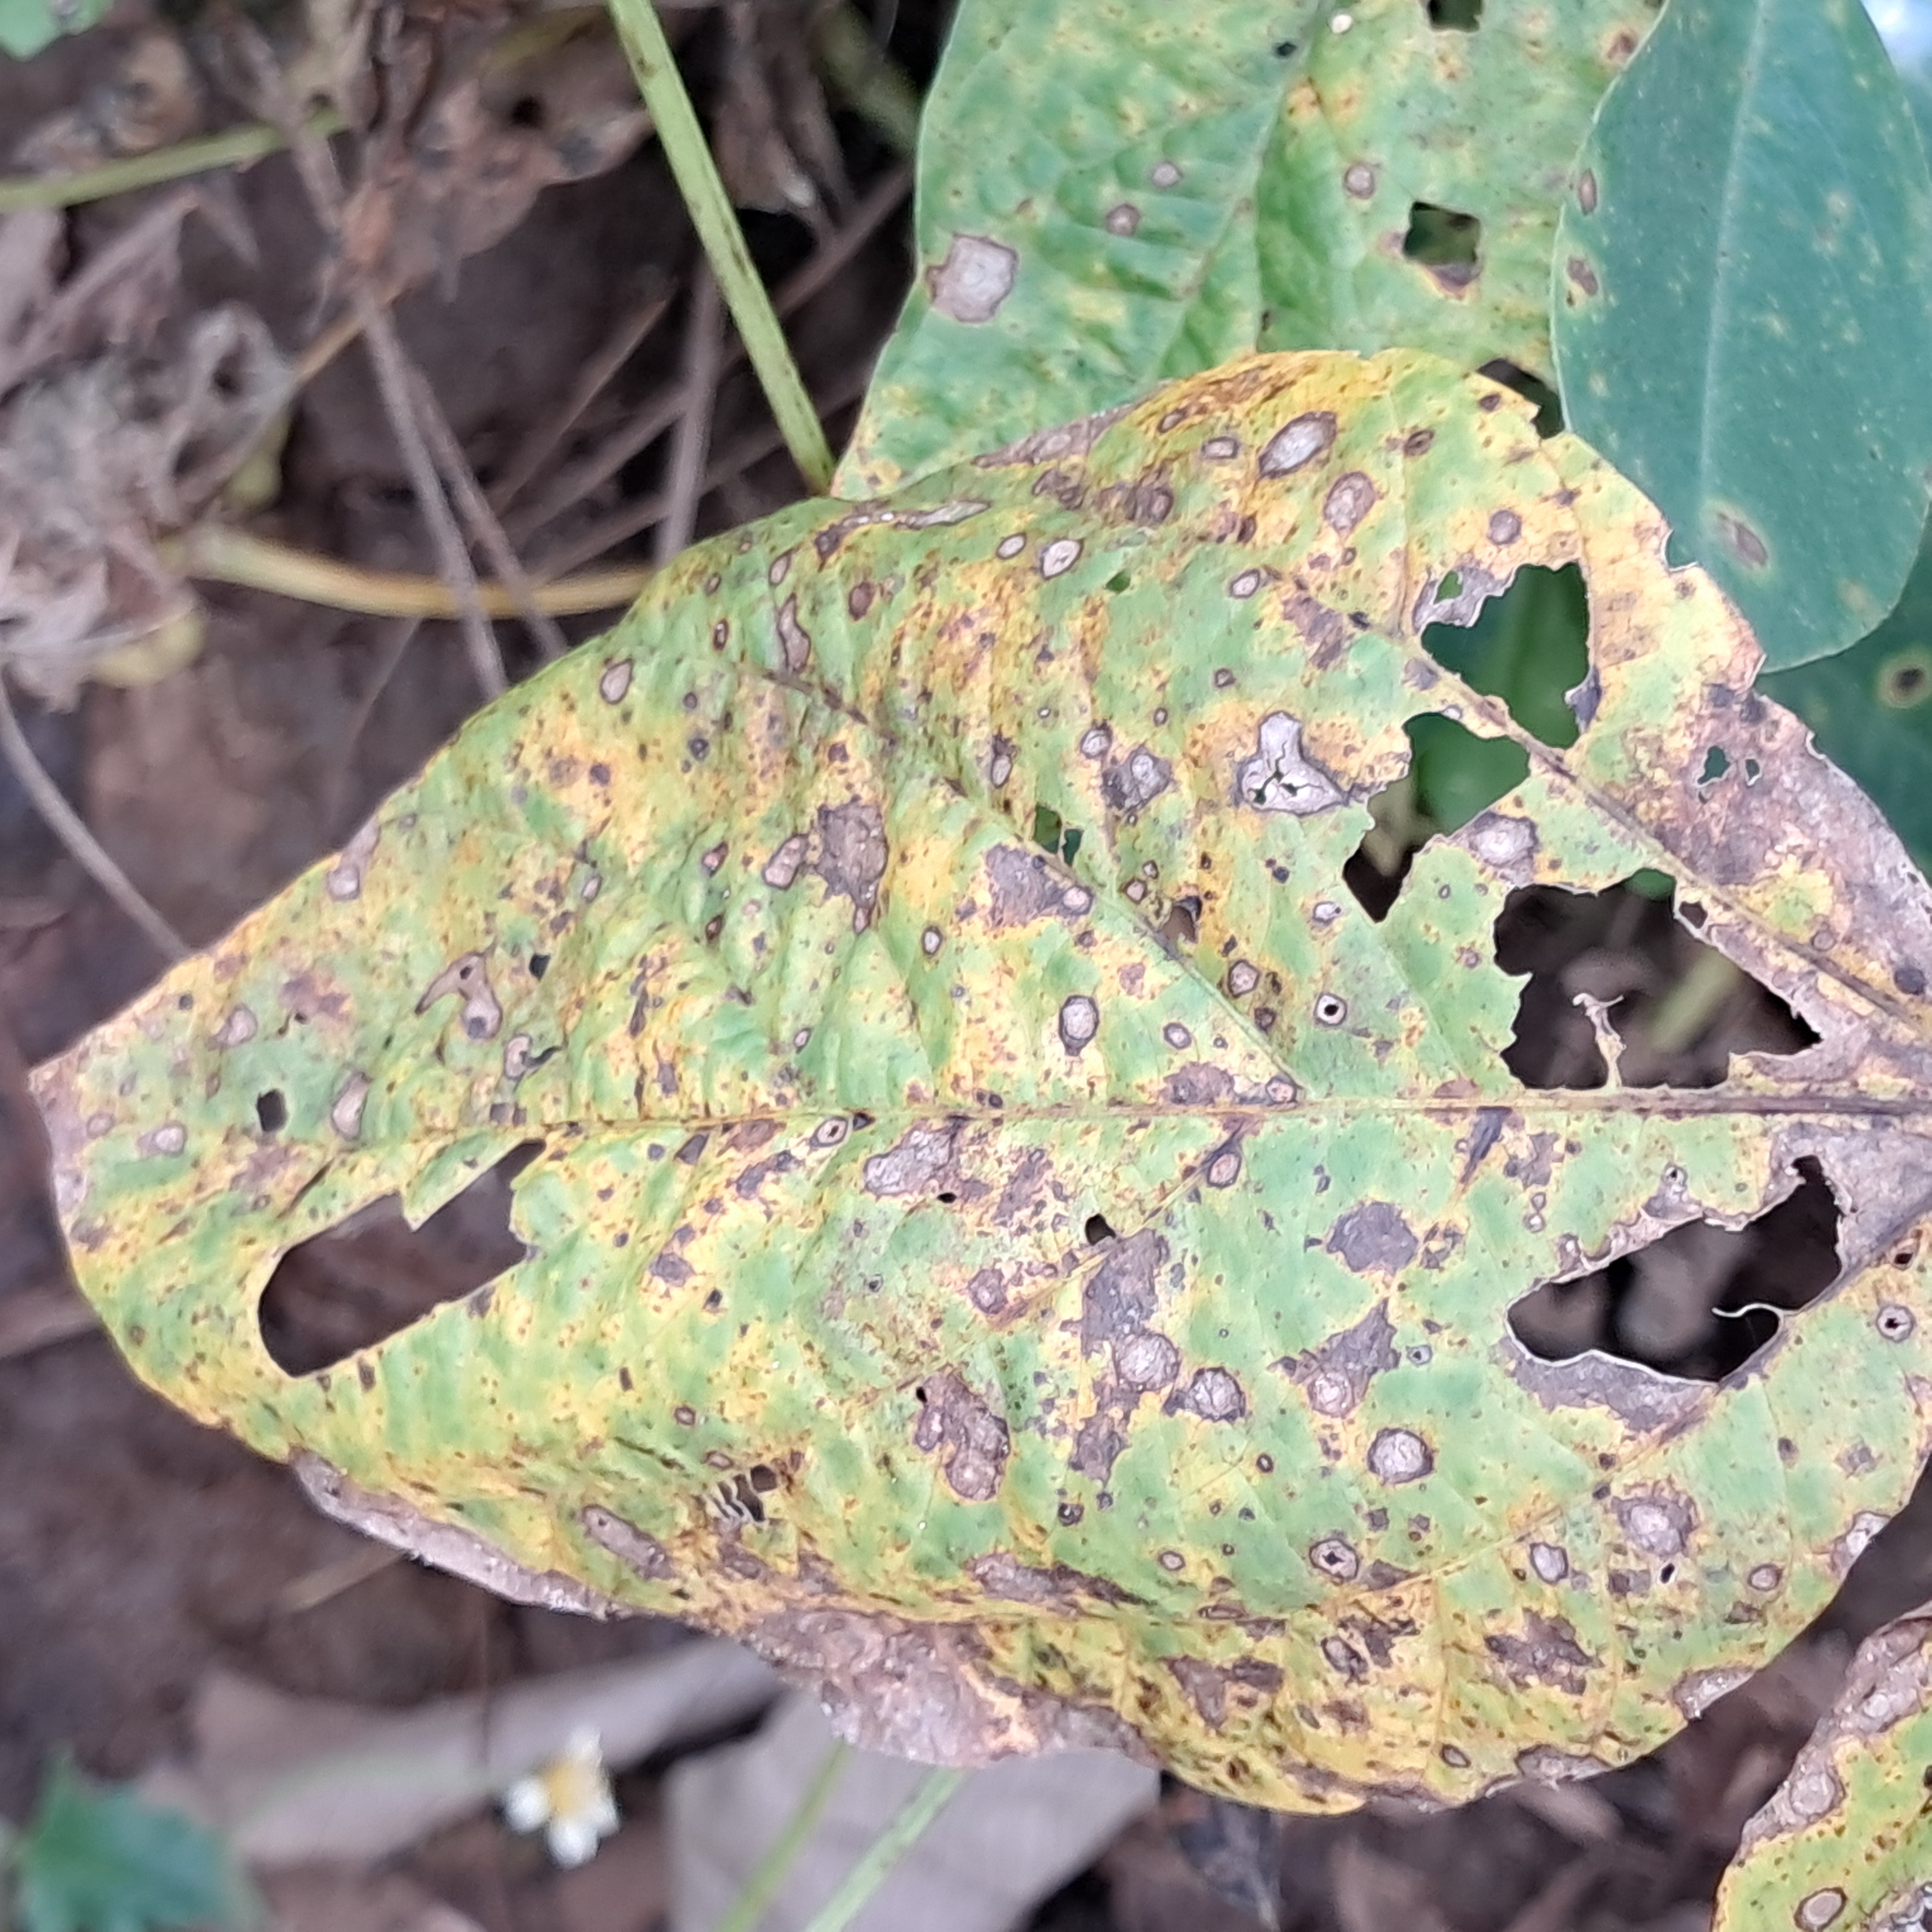
Label: Rust